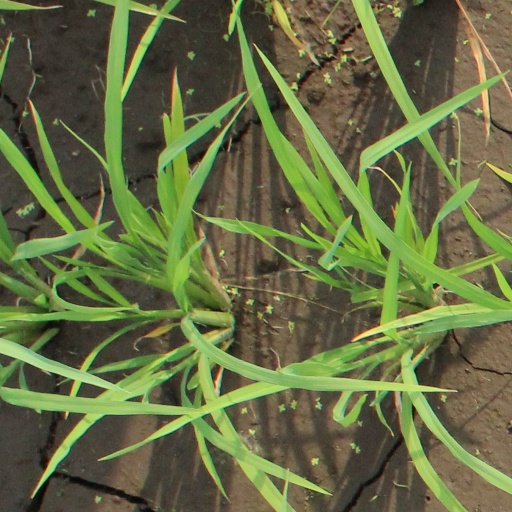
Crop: rice